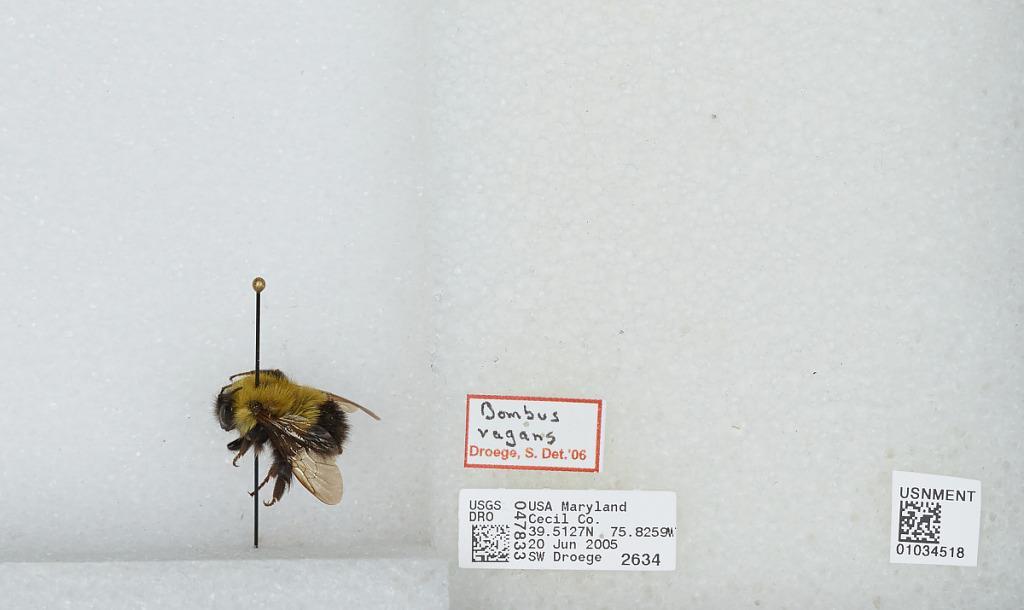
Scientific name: Bombus (Pyrobombus) vagans vagans Smith
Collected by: S. Droege
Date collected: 2005-6-20
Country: United States
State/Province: Maryland
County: Cecil
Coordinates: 39.5128, -75.8258
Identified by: Droege, Sam